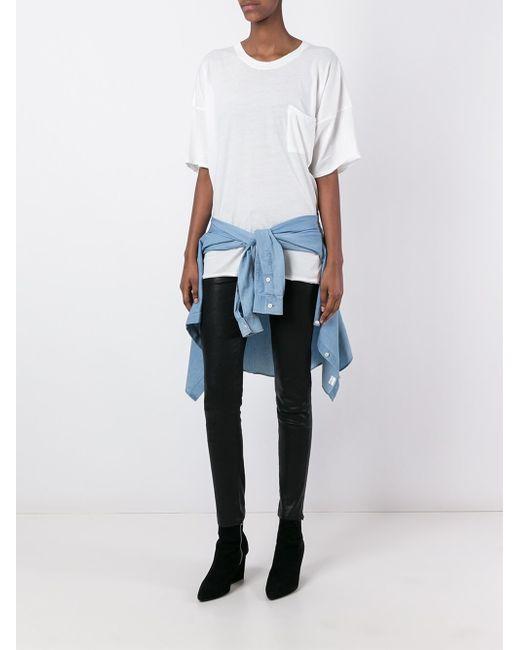
Kurze Jeans in schwarzer Farbe für Mädchen